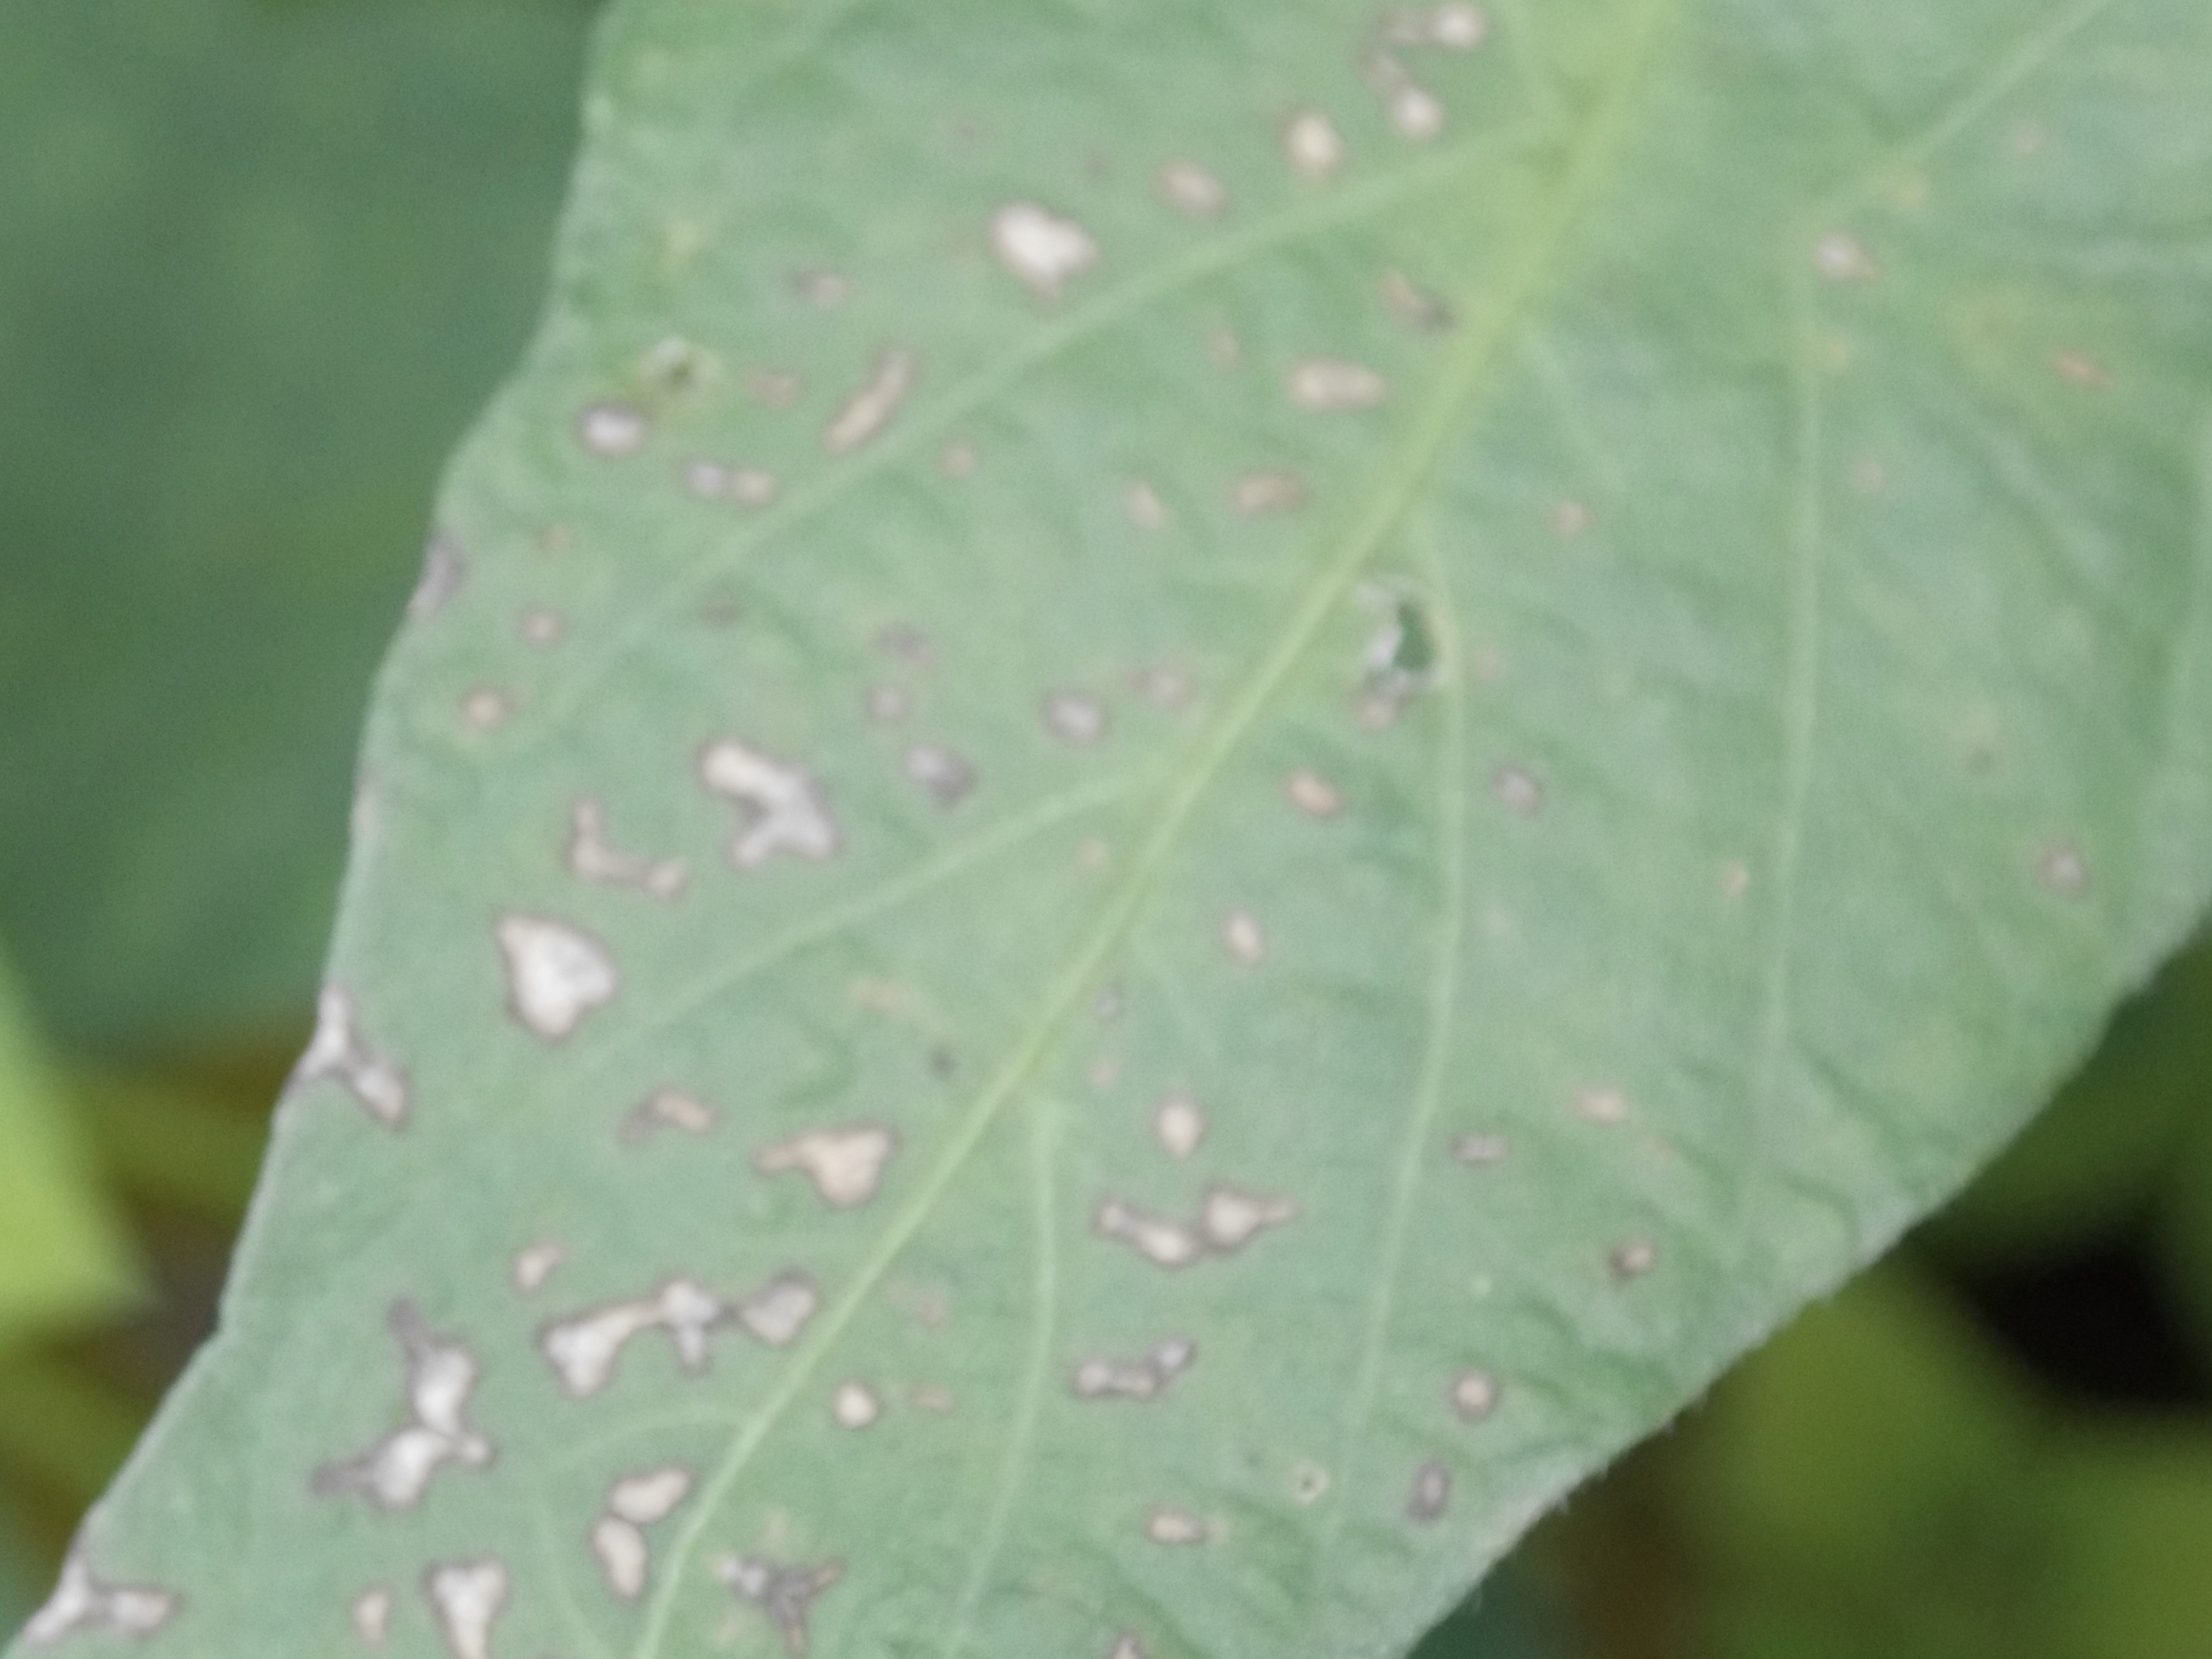
Label: Disease